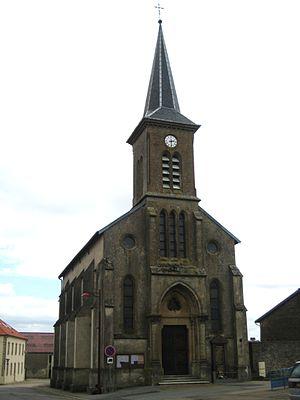
Beuvillers est une commune française située dans le département de Meurthe-et-Moselle en région Grand Est.